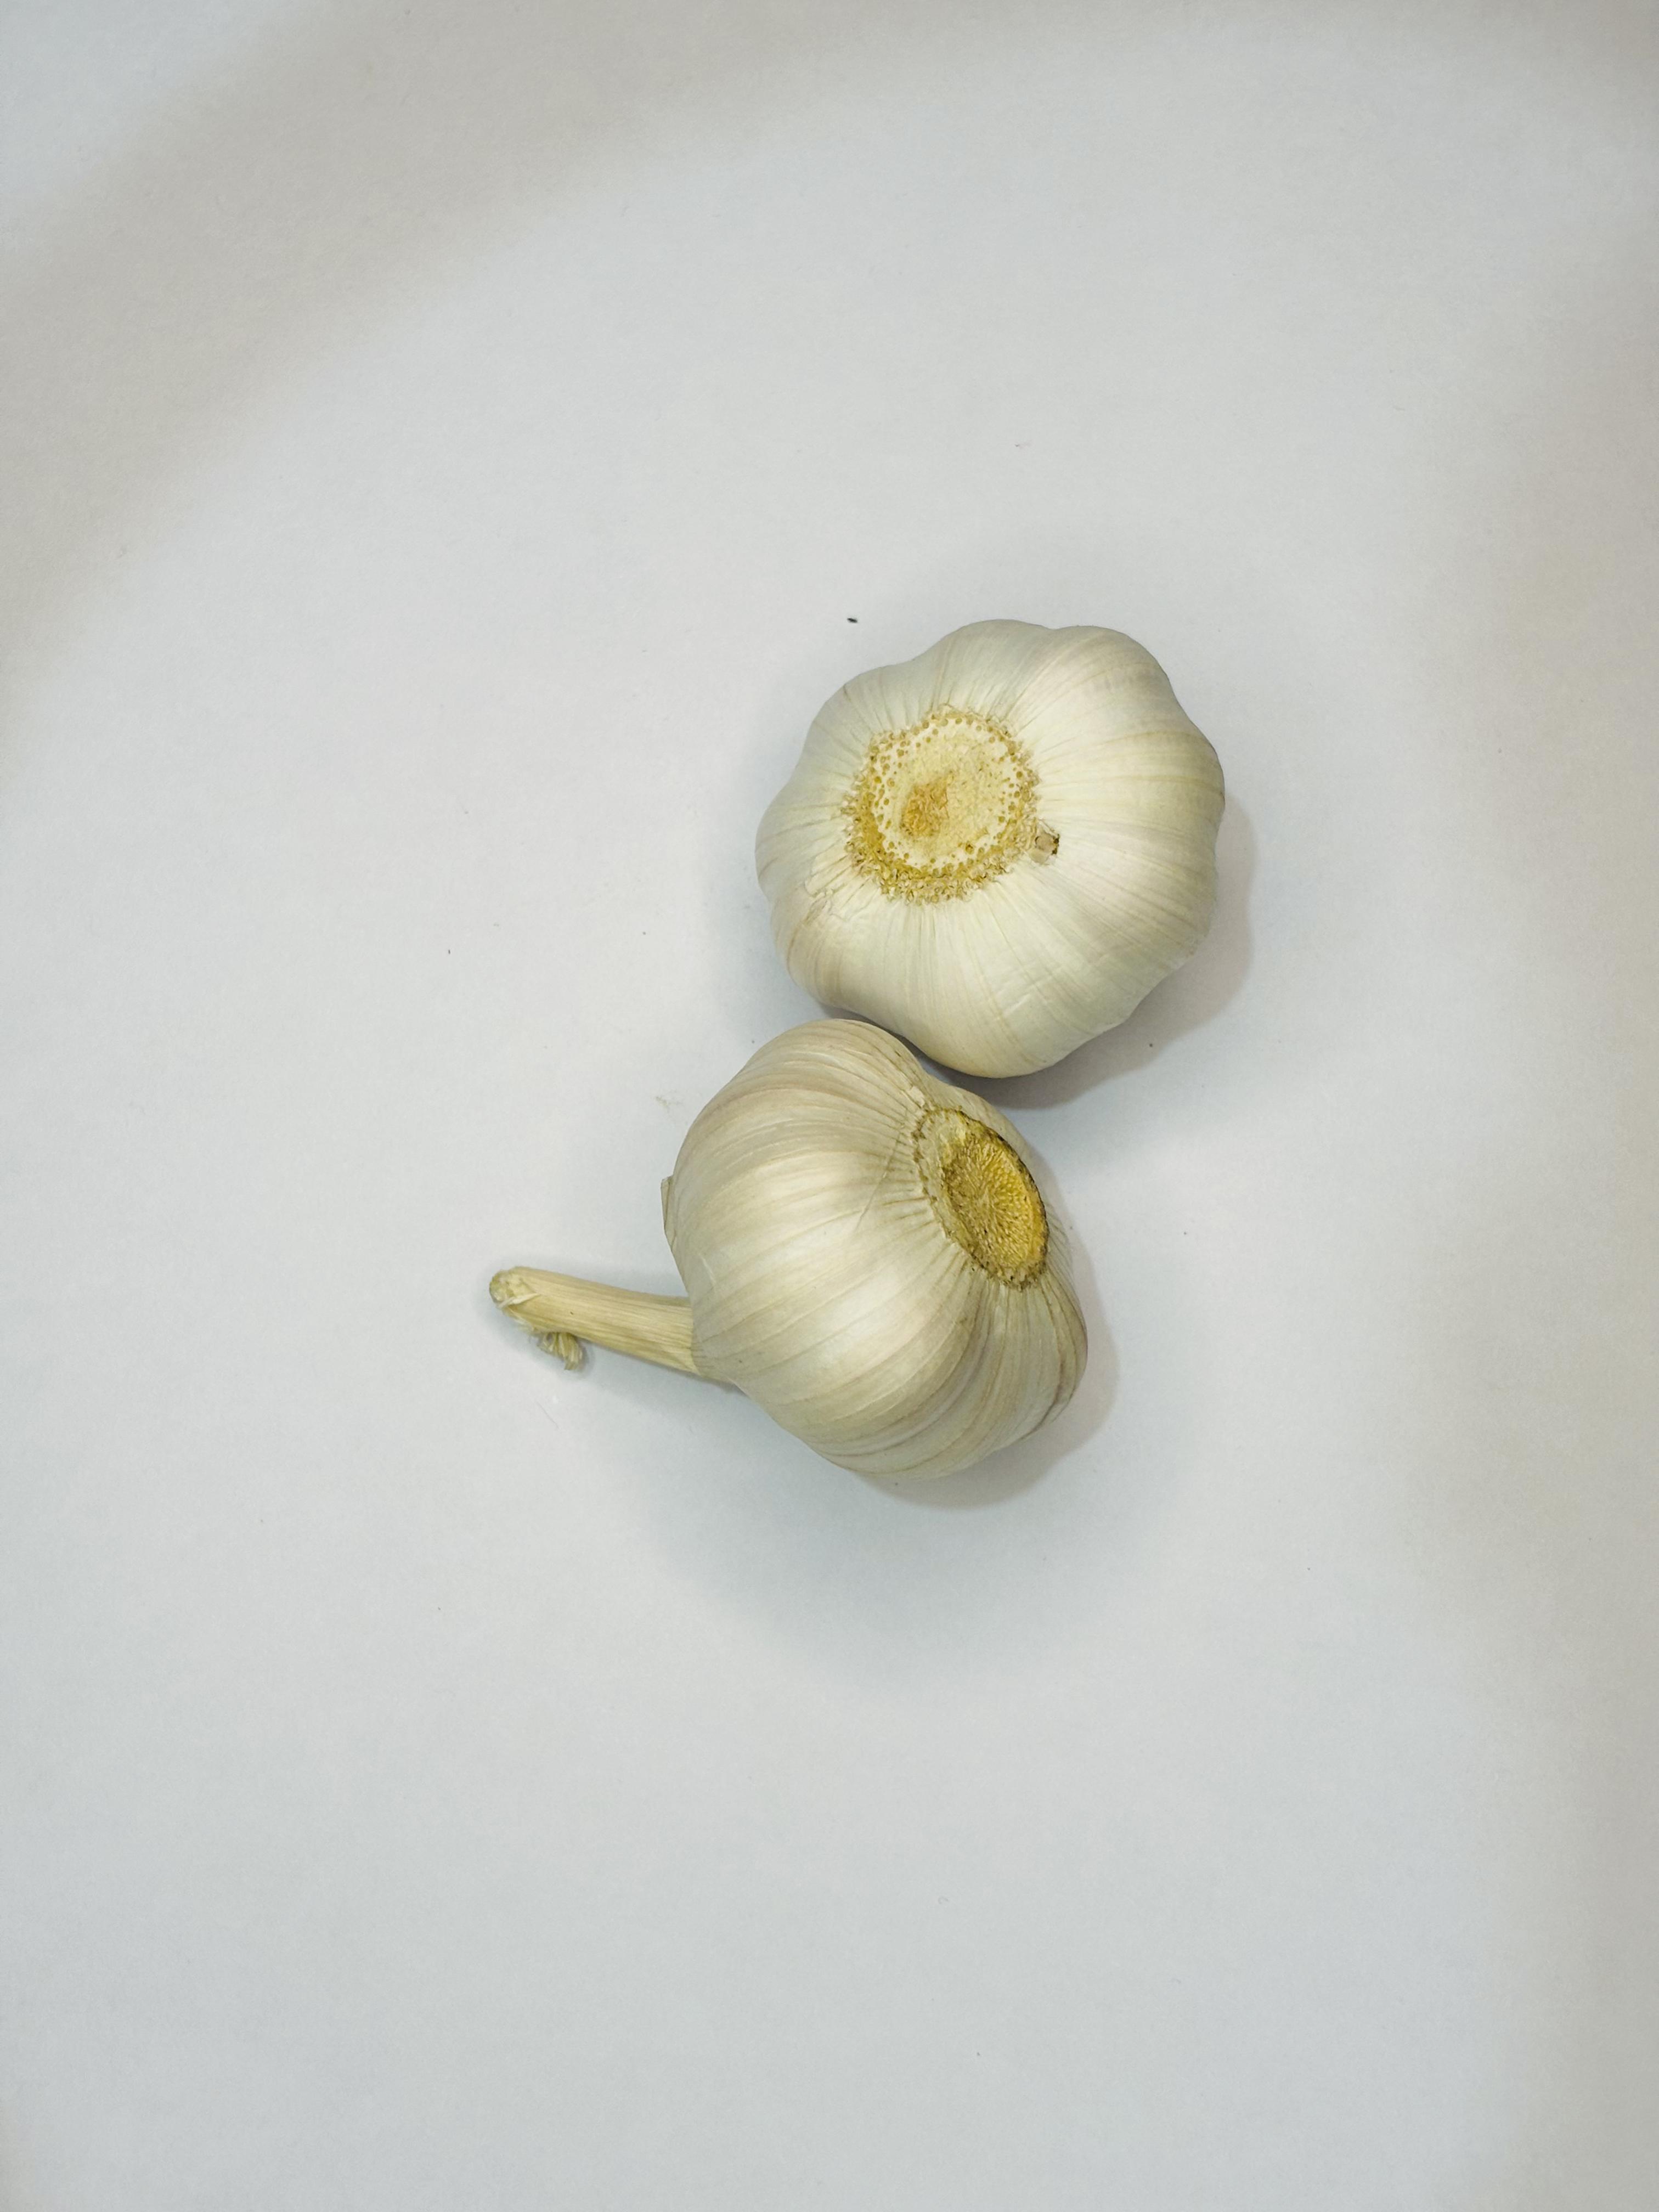
Label: Garlic